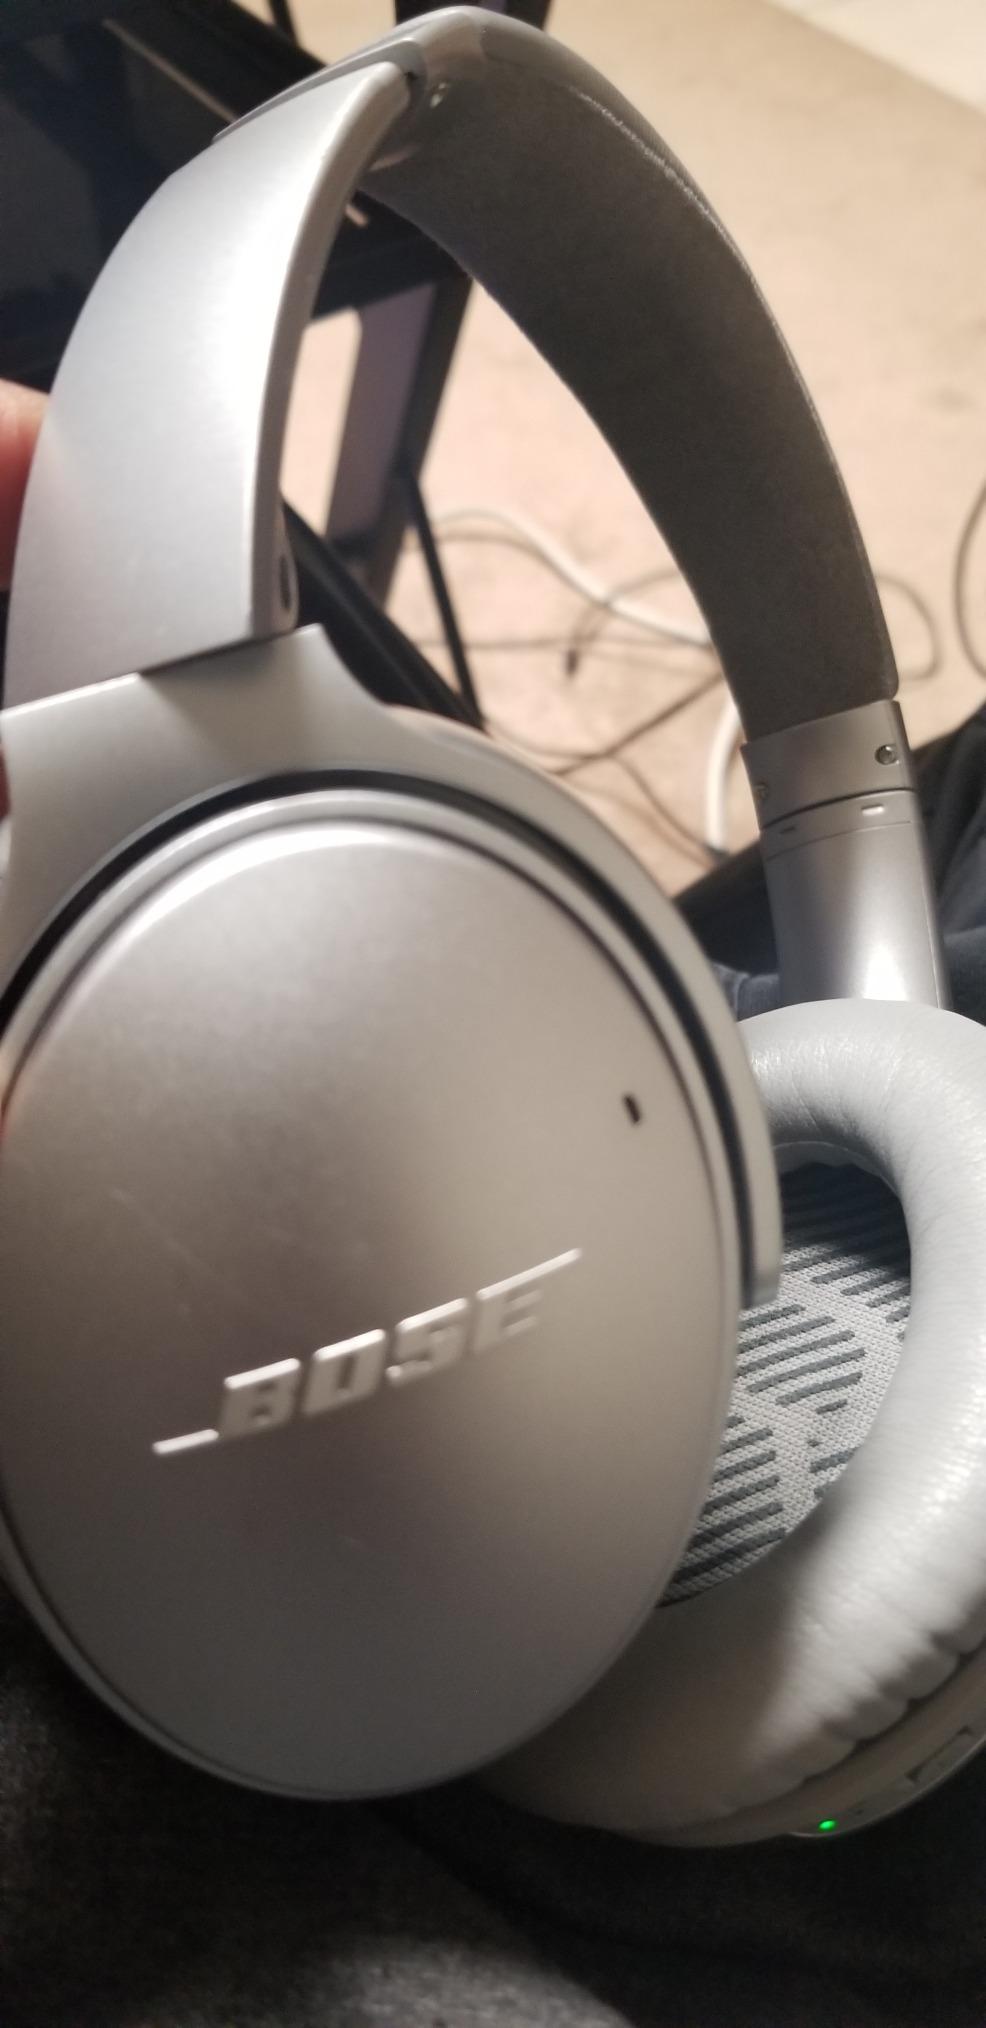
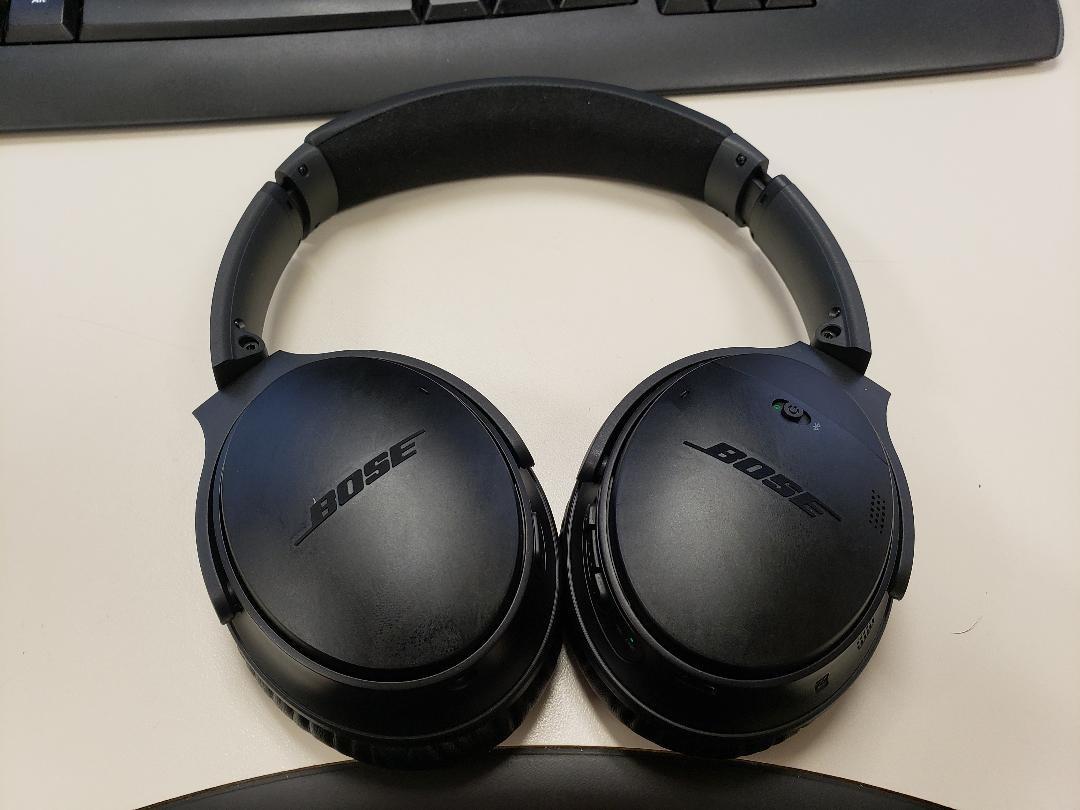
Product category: headphones
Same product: no